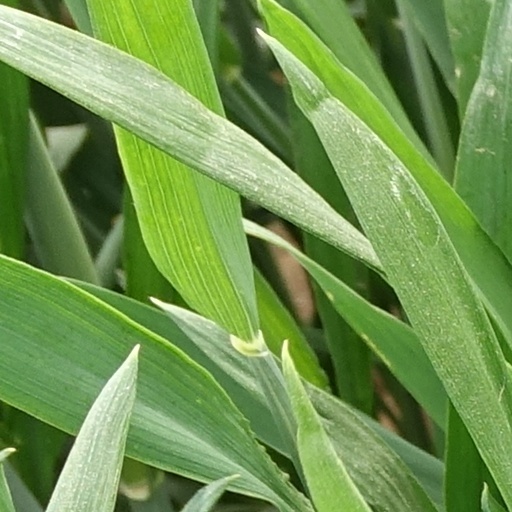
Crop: wheat